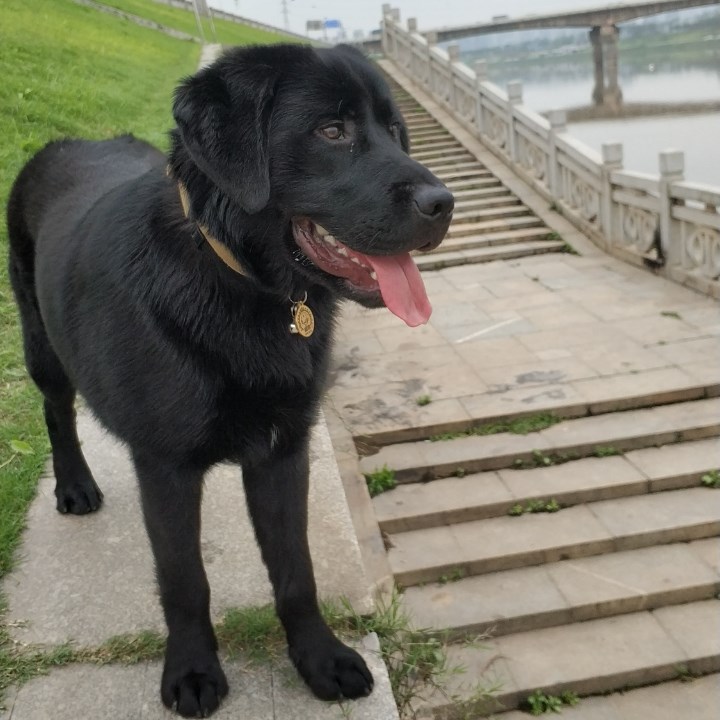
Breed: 3580-n000122-Labrador_retriever